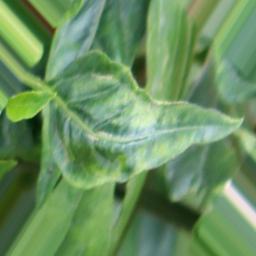
Label: nutritional